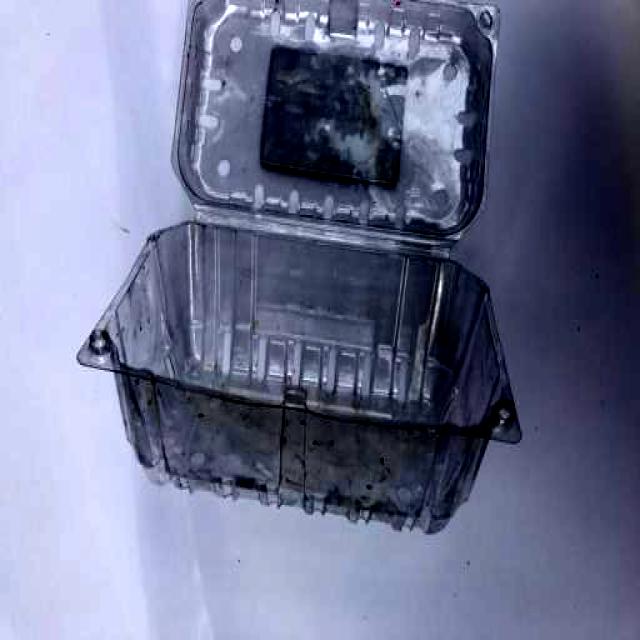
Label: Plastic